List of Do You Love Your Mom and Her Two-Hit Multi-Target Attacks? volumes

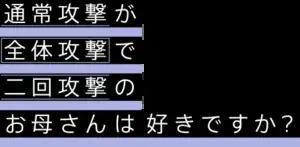
Official Japanese logo of "Do You Love Your Mom and Her Two-Hit Multi-Target Attacks?"

"Do You Love Your Mom and Her Two-Hit Multi-Target Attacks?" is a light novel series written by Dachima Inaka, with illustrations by Pochi Iida. It was launched under Fujimi Shobo's Fujimi Fantasia Bunko label, with eleven volumes published from January 20, 2017 to April 17, 2020. During their panel at Sakura-Con on March 31, 2018, North American publisher Yen Press announced that they had licensed the series. The English version was translated by Andrew Cunningham.